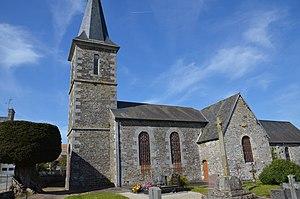
Église Saint-Denis de Saint-Denis-Maisoncelles.